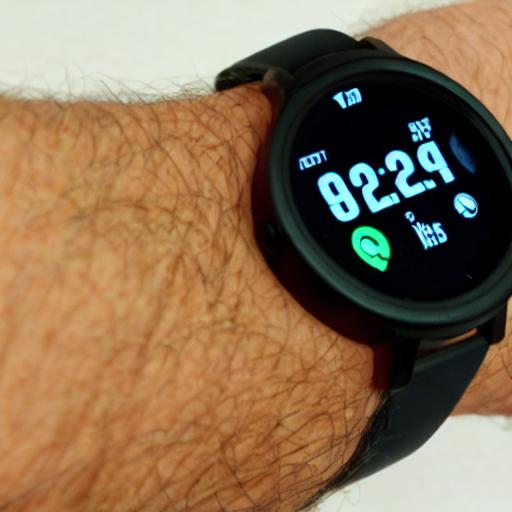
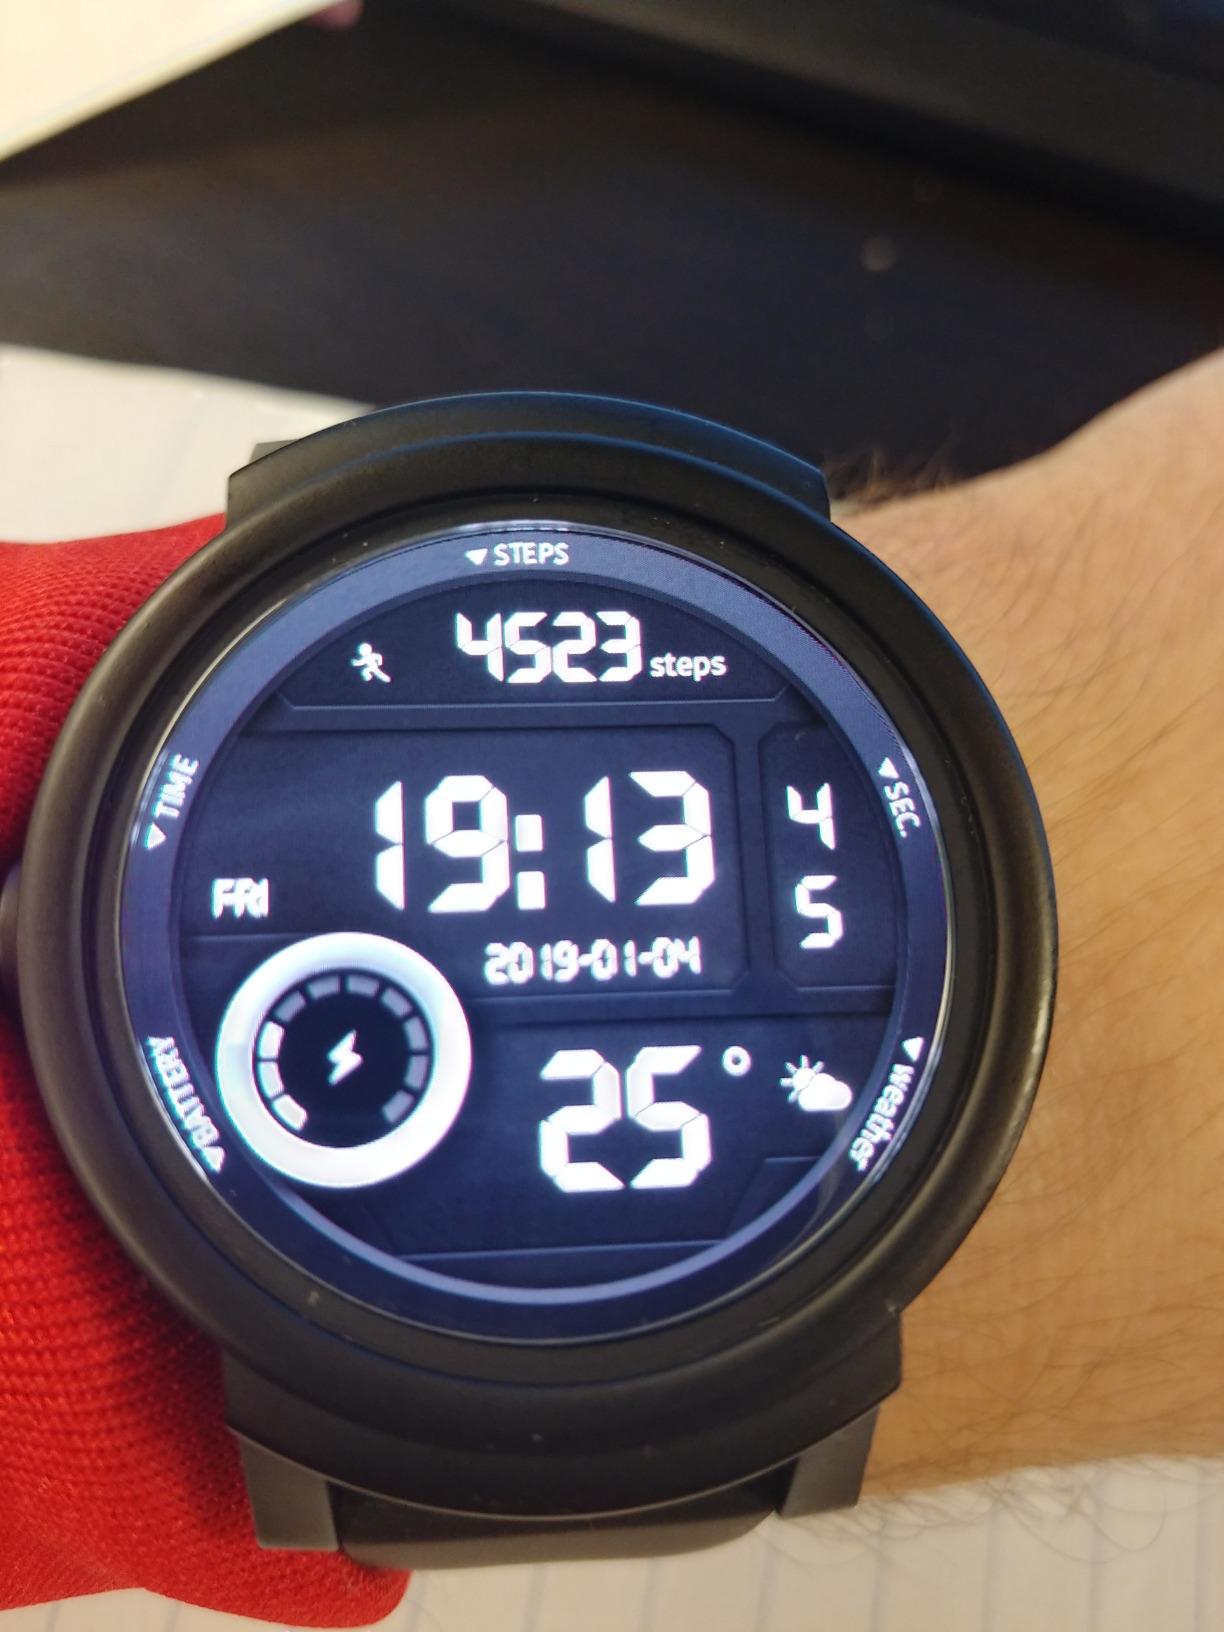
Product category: smartwatch
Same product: no